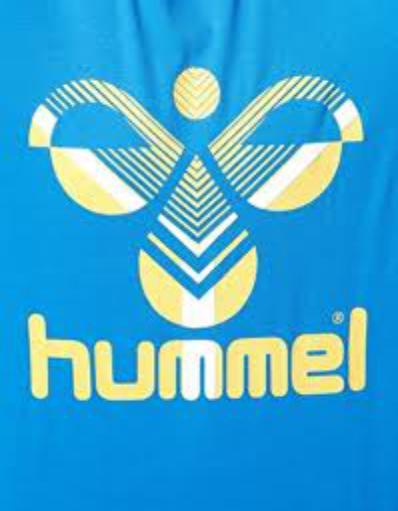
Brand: Hummel-2
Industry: Clothes